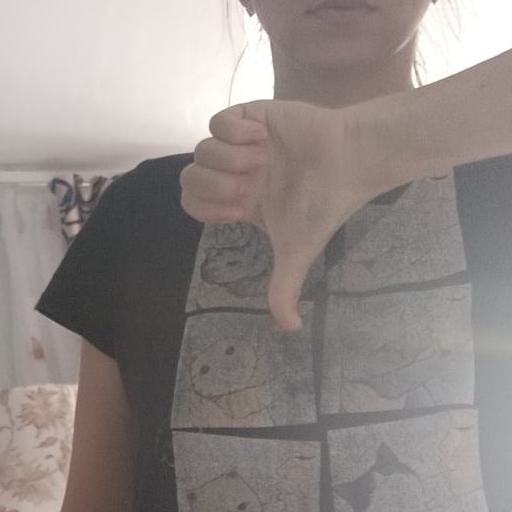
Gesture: dislike